Sustainable Governance Indicators

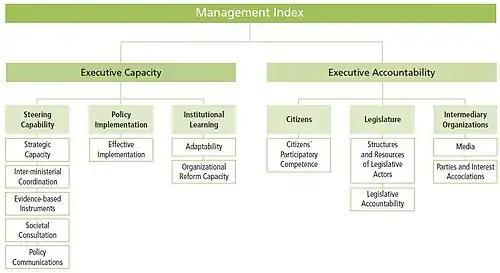
Construction of the SGI Management Index

Management Index scores are composite measures, based on numerous quantitative and qualitative assessments. The three categories "Steering Capability," "Policy Implementation" and "Institutional Learning" collectively count for half of the index score, while the Executive Accountability dimension provides the remaining half. The Management Index considers, in relative terms, how capable governments and societies are of effective reform.